Al Sharpton

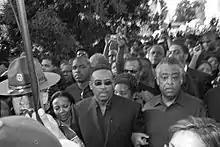
Talk show host Michael Baisden and Al Sharpton, at the front of the September 20, 2007, march in Jena, Louisiana

On November 25, 2006, Sean Bell was shot and killed in the Jamaica section of Queens, New York, by plainclothes detectives from the New York Police Department in a fusillade of 50 bullets. The incident sparked fierce criticism of the police from the public and drew comparisons to the 1999 killing of Amadou Diallo. Three of the five detectives involved in the shooting went to trial in 2008 on charges ranging from manslaughter to reckless endangerment but were found not guilty.